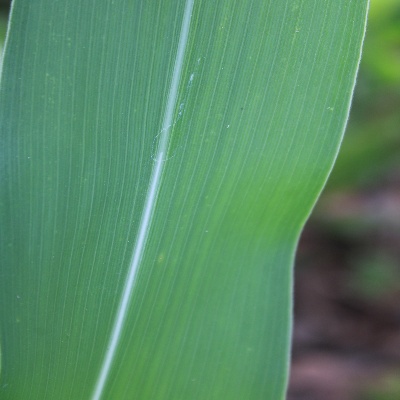
Crop: Maize
Condition: healthy